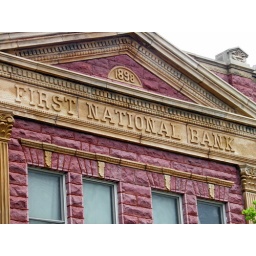
The red stone in this town is beautiful